Gordon Tullock

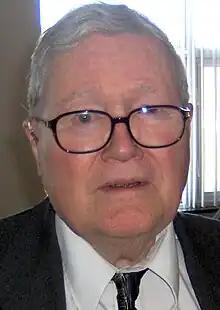
Tullock in 2007

Gordon Tullock (February 13, 1922 – November 3, 2014) was an American professor of law and economics at the George Mason University School of Law. He is best known for his work on public choice theory, the application of economic thinking to political issues. He was one of the founding figures in his field.